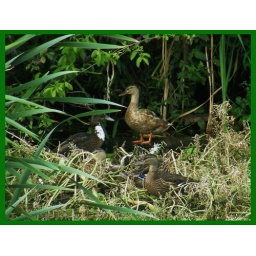
Five little ducks having a party in the stream over the road to where I live.